Solar System Ambassadors

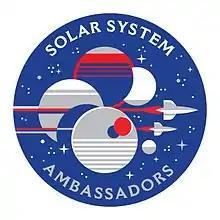
Solar System Ambassadors Logo

The Solar System Ambassadors Program is a public outreach program of the Jet Propulsion Laboratory. More than 1400 volunteers in all 50 states as well as Washington DC, Puerto Rico, the US Virgin Islands, and Guam share information about exploration missions and recent discoveries to their local communities. The program is an extension of the original Galileo Ambassadors program created to share information about the Galileo mission.